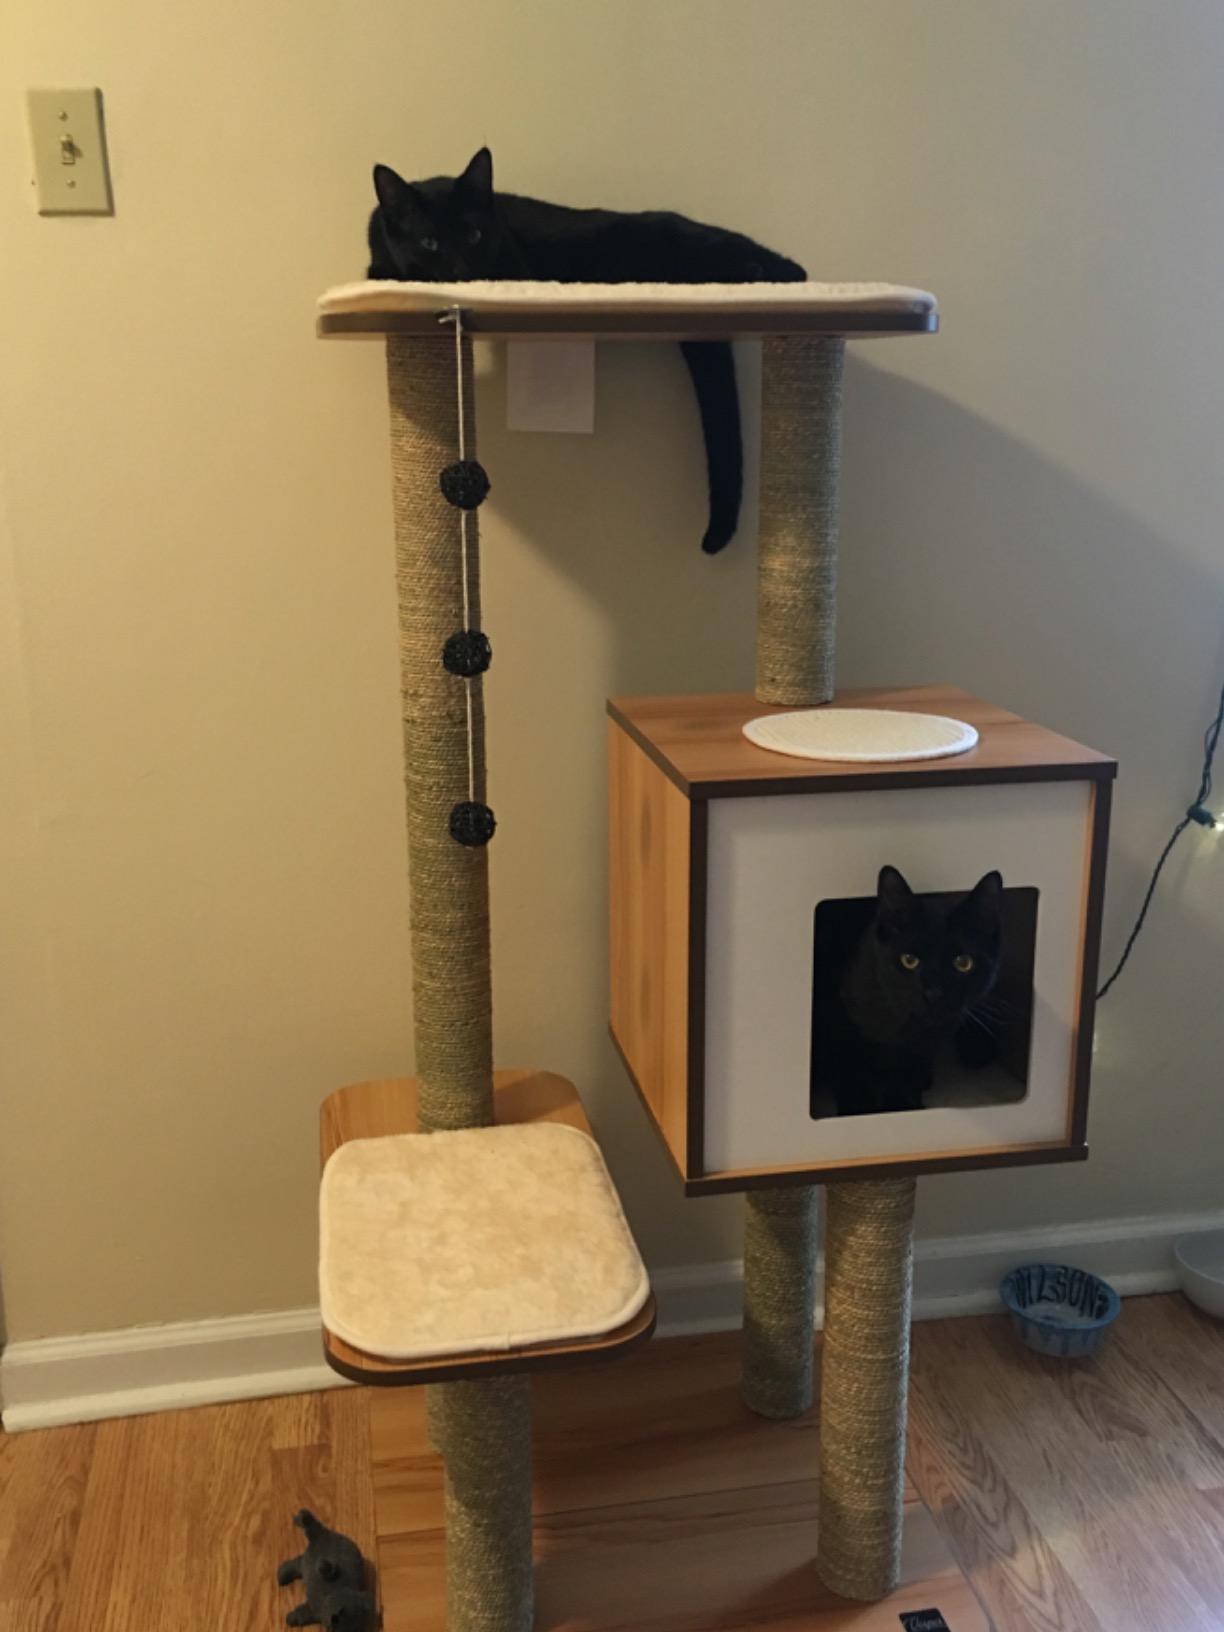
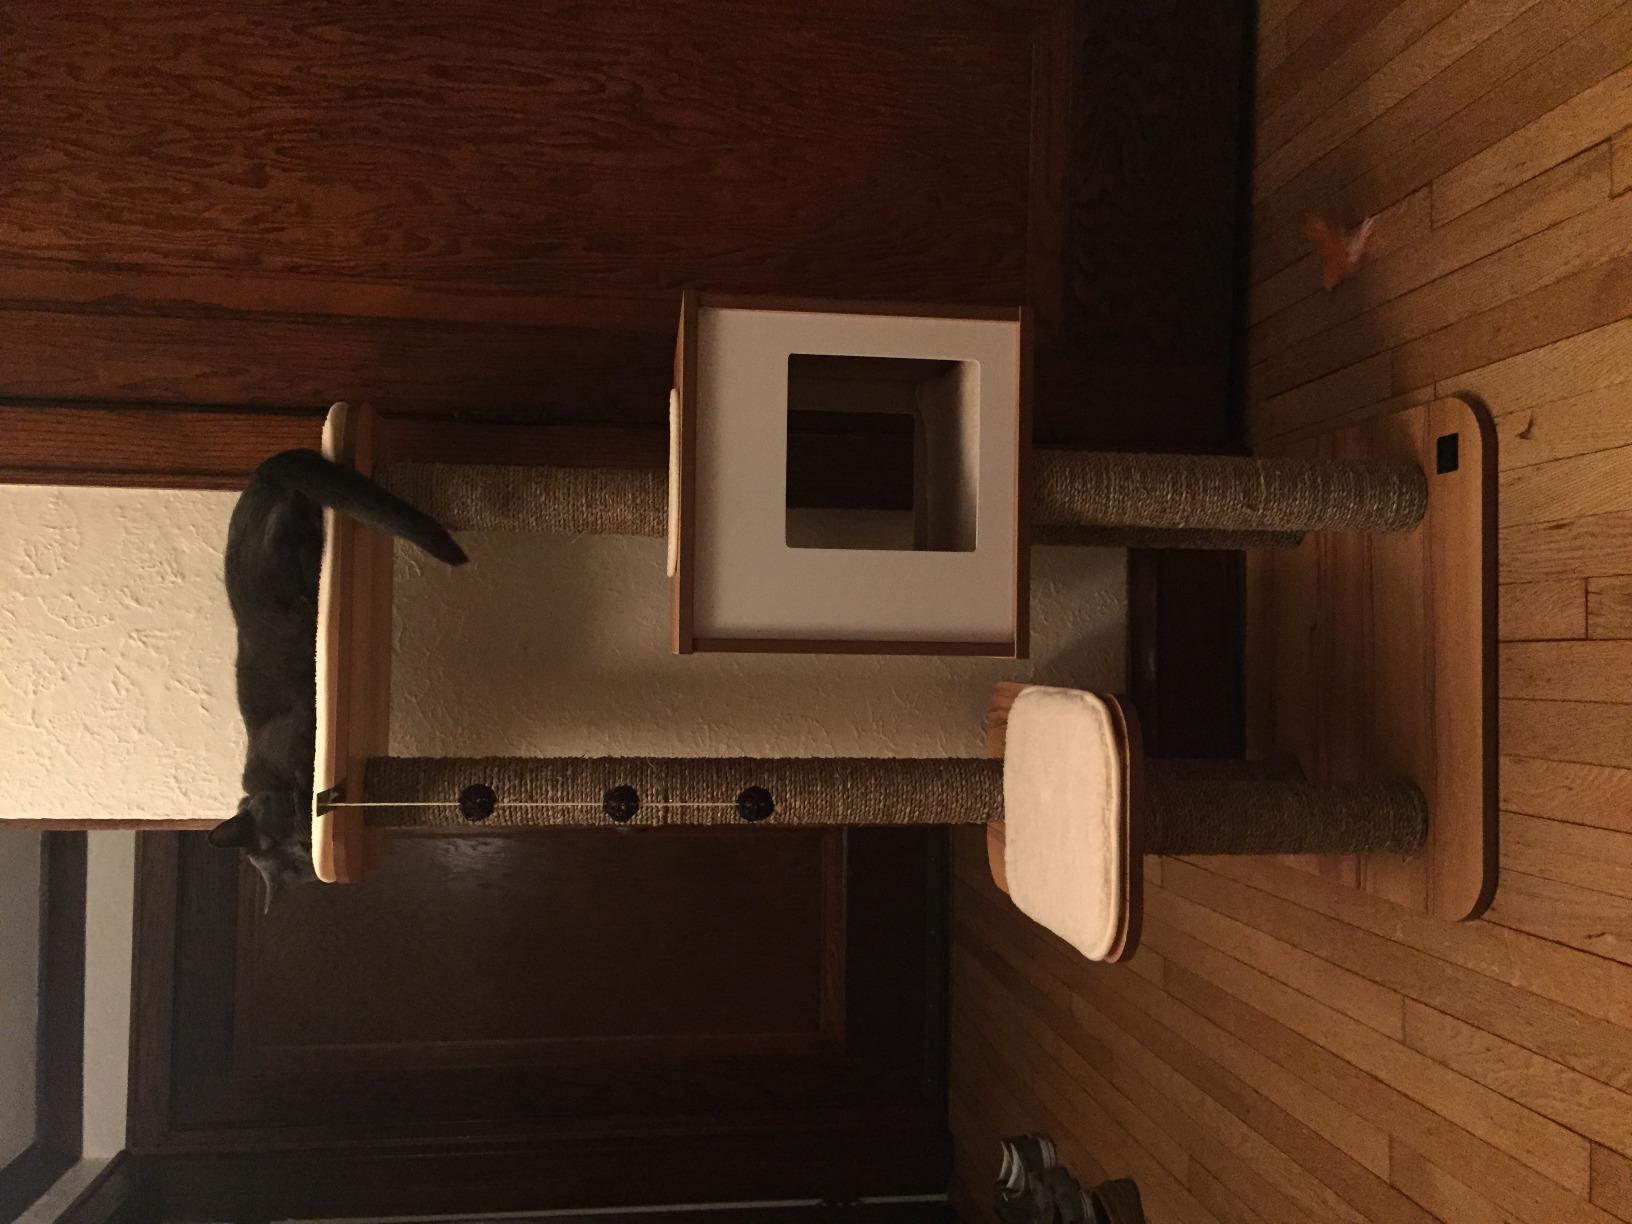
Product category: items_cat tree
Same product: yes